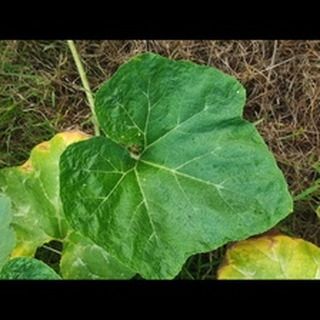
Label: healthy_pumpkin